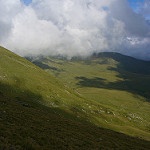
Scene: Outdoor